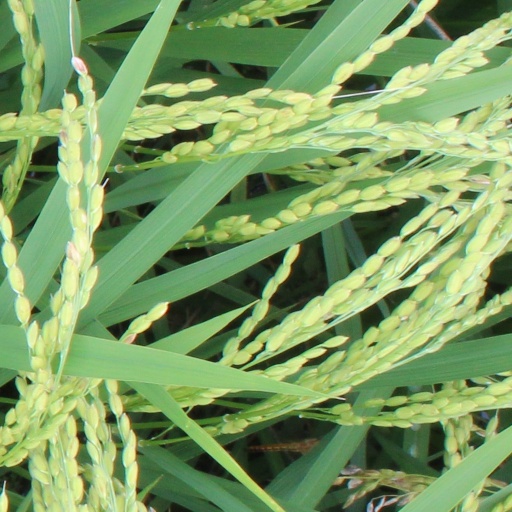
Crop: rice